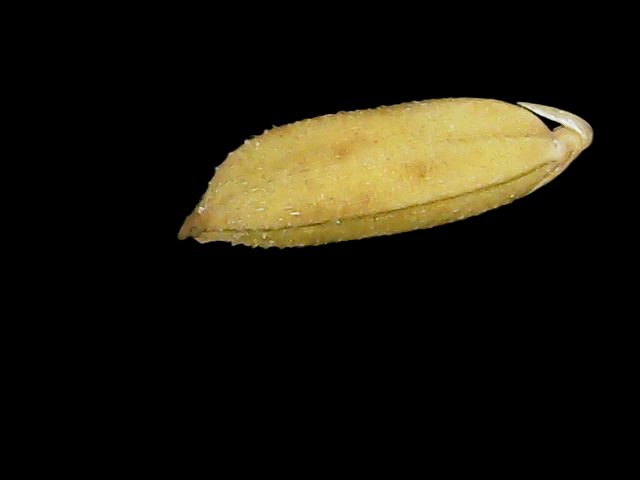
Rice variety: Binadhan23